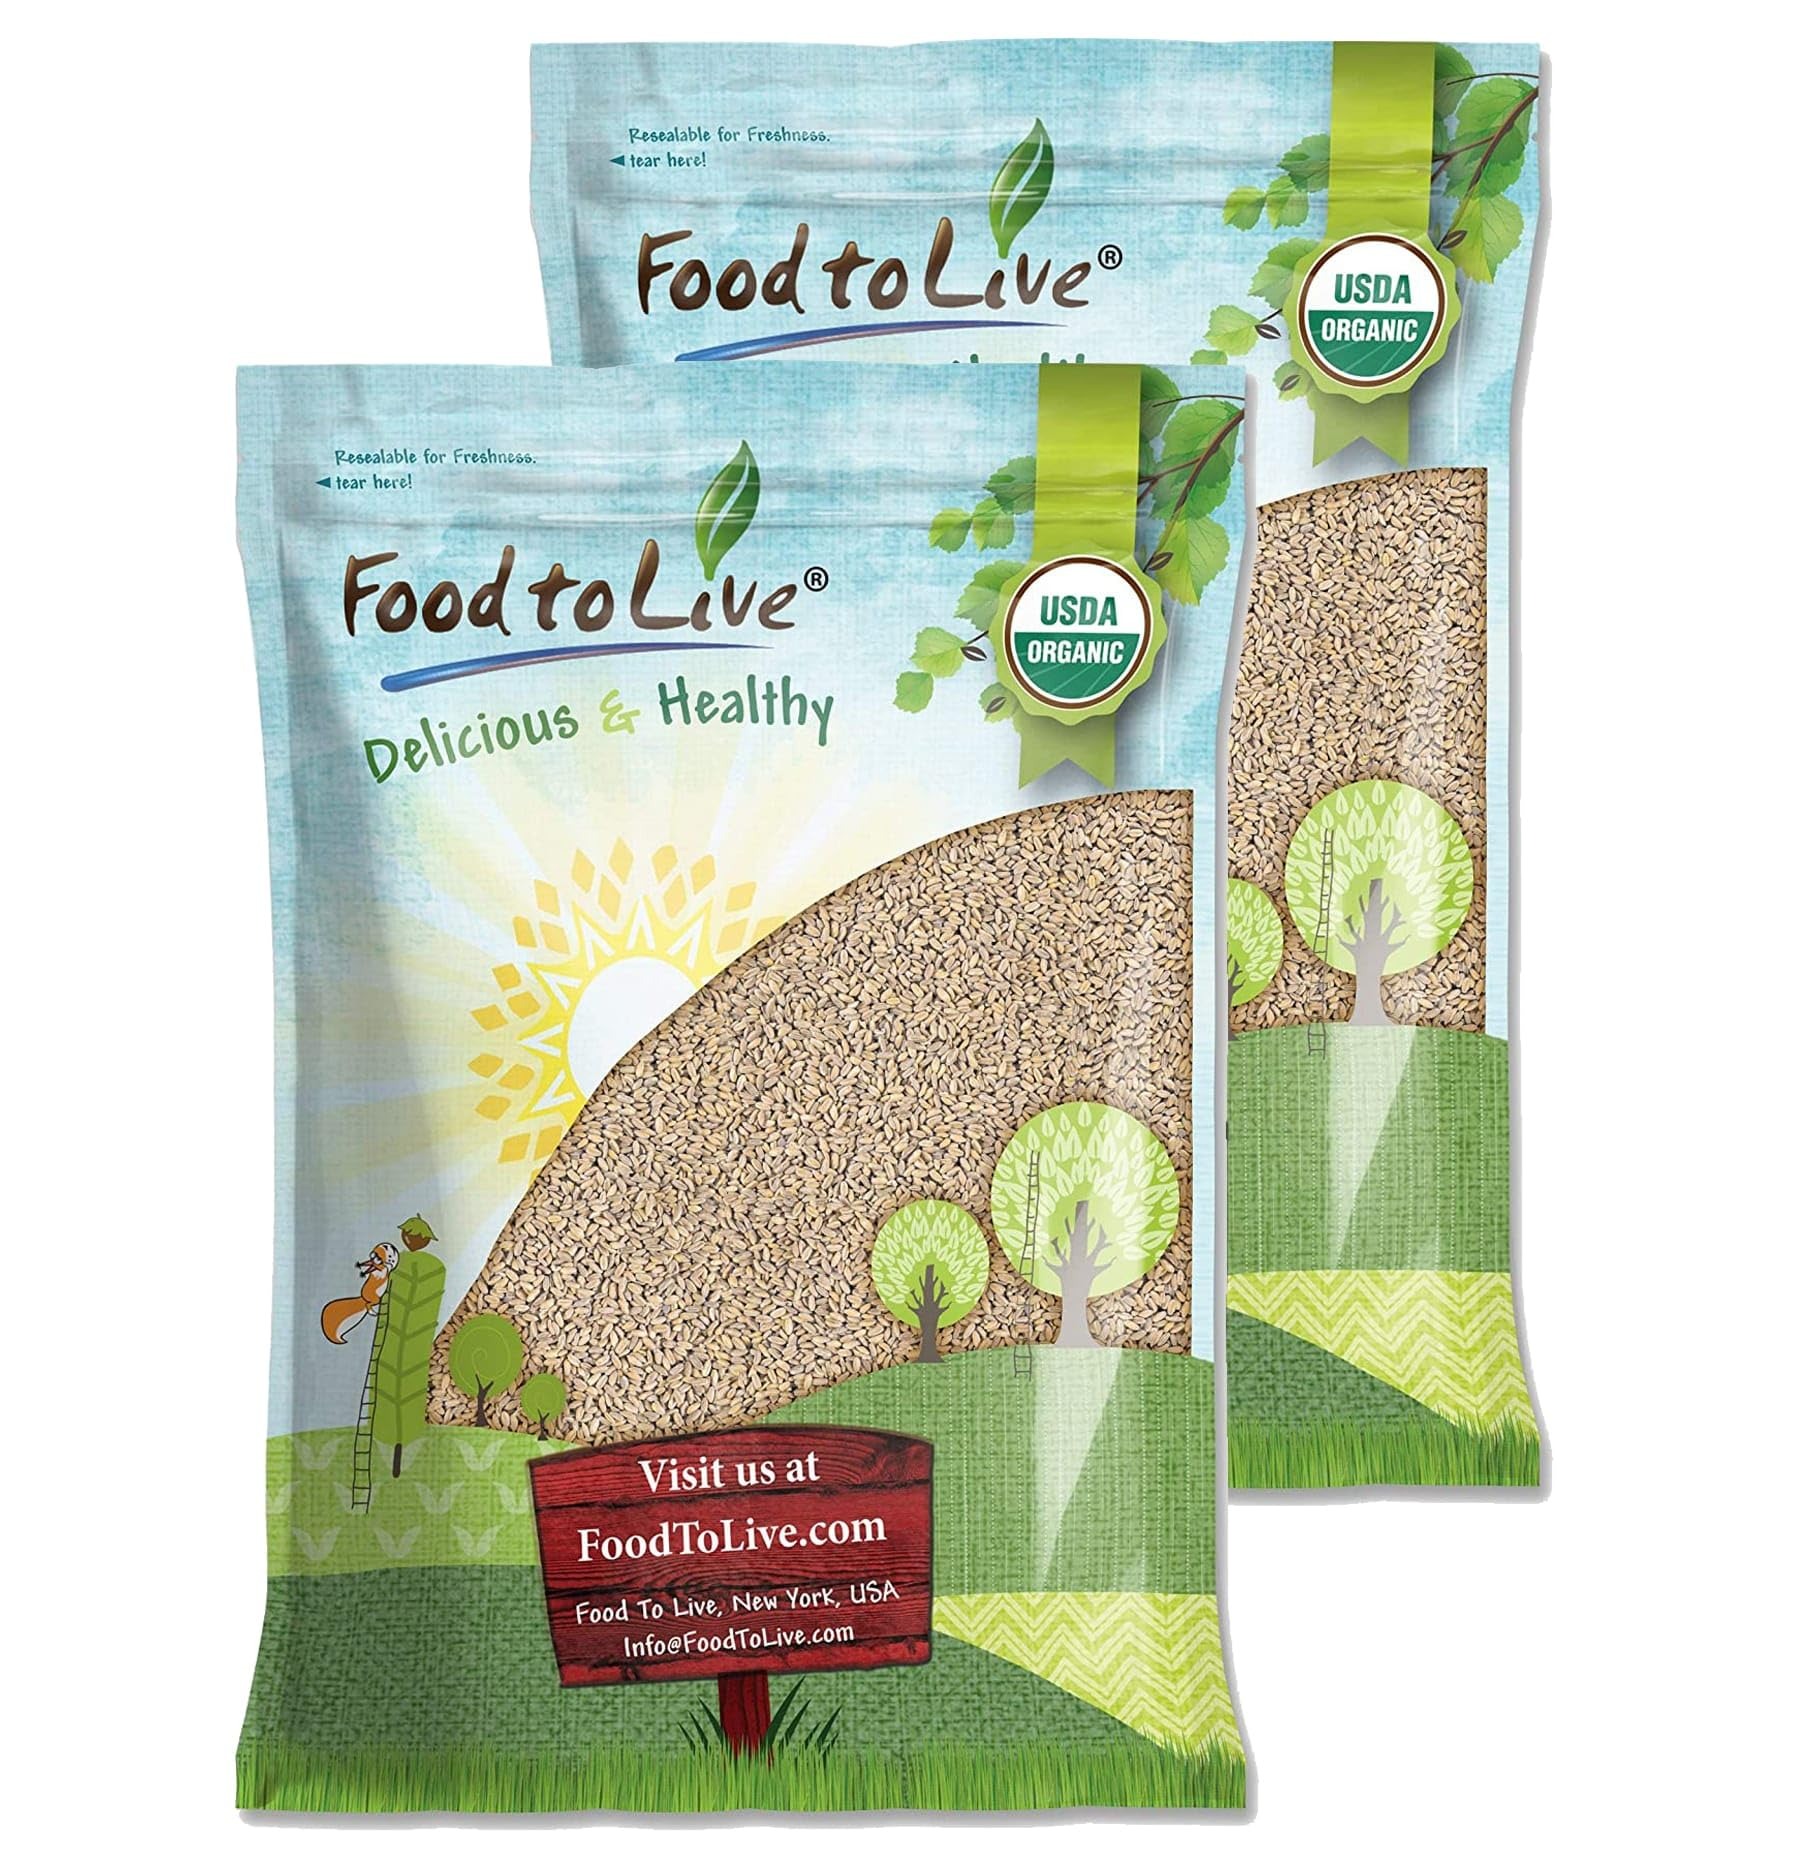
Item Name: Food to Live Organic Spelt Berries, 25 Pounds - Non-GMO, Whole Grain, Non-Irradiated, Vegan Superfood, Bulk, Product of the USA
Bullet Point 1: ✔️DELICIOUS RICE SUBSTITUTE: Use Organic Spelt Berries as a substitute in recipes that need rice or any other wholegrain.
Bullet Point 2: ✔️NUTTY FLAVOR: Organic Whole Spelt Berries have a naturally rich nutty flavor that will complement and transform many dishes.
Bullet Point 3: ✔️PACKED WITH NUTRIENTS: Spelt wheat berries contain lots of fiber and protein, as well as B vitamins.
Bullet Point 4: ✔️EASY TO COOK: You can cook organic spelt berries in about an hour after a good soak. Then, use them in various recipes, including salads and stews.
Bullet Point 5: ✔️VERSATILE INGREDIENT: Grind Organic Whole Spelt Berries into flour or use them for sprouting.
Product Description: If you wish to exercise another grain but rice, try our Organic Spelt Berries. This delicious grain has been around for millennia; today, organic farmers are raving about wheat berries because they need fewer chemicals to grow compared to regular bread wheat. Organic Whole Spelt Berries are easy to cook and you can enjoy them in any recipe that calls for grains. Like all whole grains, organic spelt berries are rich in fiber, B vitamins, and plant protein. Use them as a substitute for rice, even in recipes like risotto. However, unlike most whole grains, spelt wheat berries have a rich nutty flavor. Therefore, they will enhance the taste of any dish and are delicious served as a side on their own. Please remember that Organic Whole Spelt Berries are a type of wheat; therefore, there is gluten. How to Cook & Sprout Organic Spelt Berries Make sure to soak Spelt Berries before cooking, overnight soaking will give you the best results, but if you can’t wait that long, leave them soaking for at least an hour. Place the berries and water where the Spelt berries soaked in a pot and bring to a boil. Turn down the heat and let simmer for 1-1 ½ hours. Season with salt near the end and then drain and use the cooked grain as guided by your recipe. When cooking spelt wheat berries, use 2 cups of water per 1 cup of grain for a chewier texture. If you need softer grain, use 3 cups of water per cup of dry spelt berries. If you buy organic spelt berries in bulk, you might want to try not just cooking them but also grind into homemade flour or sprout. Sprouting spelt berries is the same as sprouting any other whole grain. Let them soak, cover, and then rinse and drain in a sprouter.
Value: 400.0
Unit: Ounce

Price: 79.99